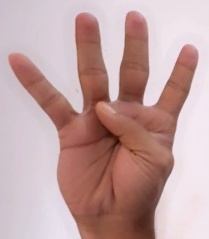
ASL sign: 4